The Muppet Christmas Carol

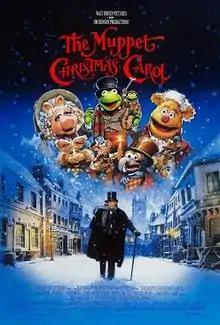
Theatrical release poster by Drew Struzan

The Muppet Christmas Carol is a 1992 American Christmas musical film produced and directed by Brian Henson (in his feature directorial debut). It is the fourth theatrical film featuring the Muppets. Adapted from the 1843 novella "A Christmas Carol" by Charles Dickens with a screenplay written by Jerry Juhl, the film takes artistic license to suit the aesthetic of the Muppets, but follows Dickens' original story closely. It is the first Muppet film where a human is the main protagonist.